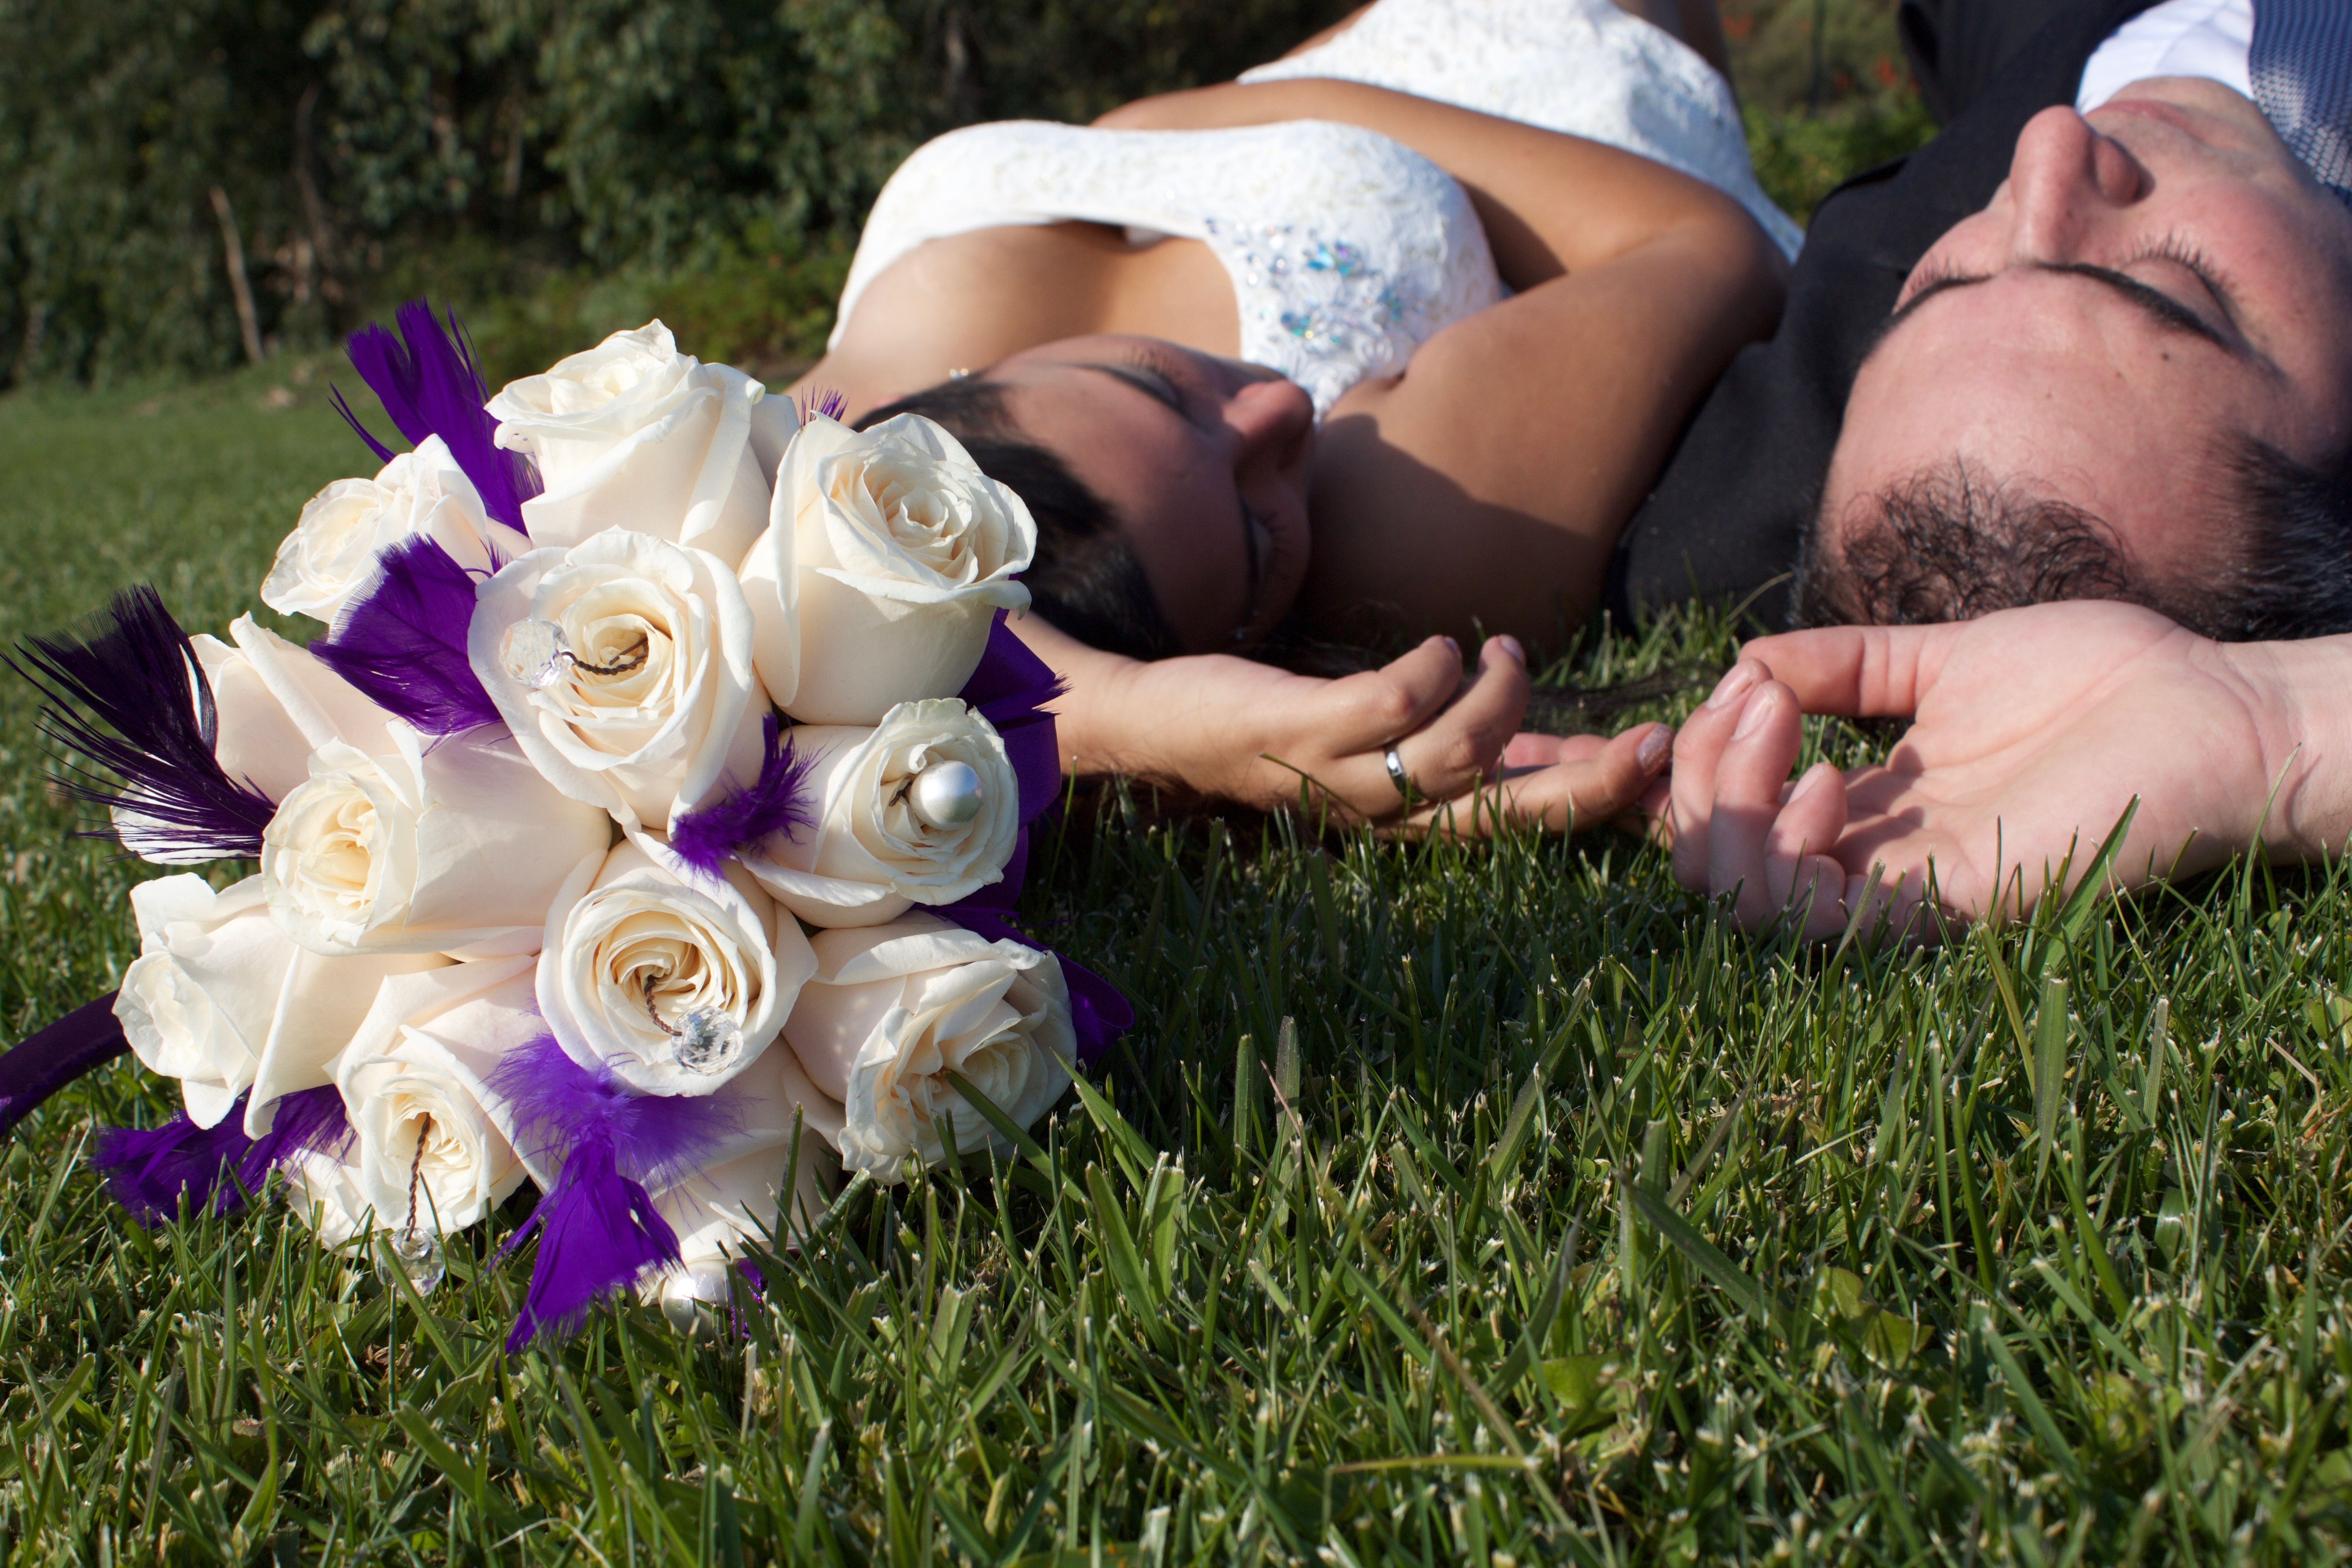
grass, plant, woman, flower, bride, flower bouquet